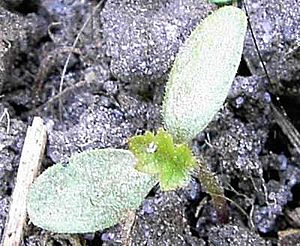
Tokimbladede
Tokimbladet plante.
Tokimbladet plante.
Tokimbladet plante.
De tokimbladede er en plantegruppe inden for planteriget. Det er usikkert om de tokimbladede findes som en biologisk gruppe, men den findes som en systematisk gruppe: